Lecropt

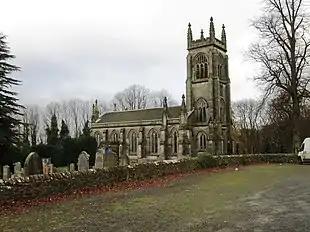
Lecropt Kirk

Lecropt Kirk is a handsome essay in Gothic revival style, built in 1825–7 to the designs of David Hamilton and William Stirling, a local architect. It is a parish church of the Church of Scotland.